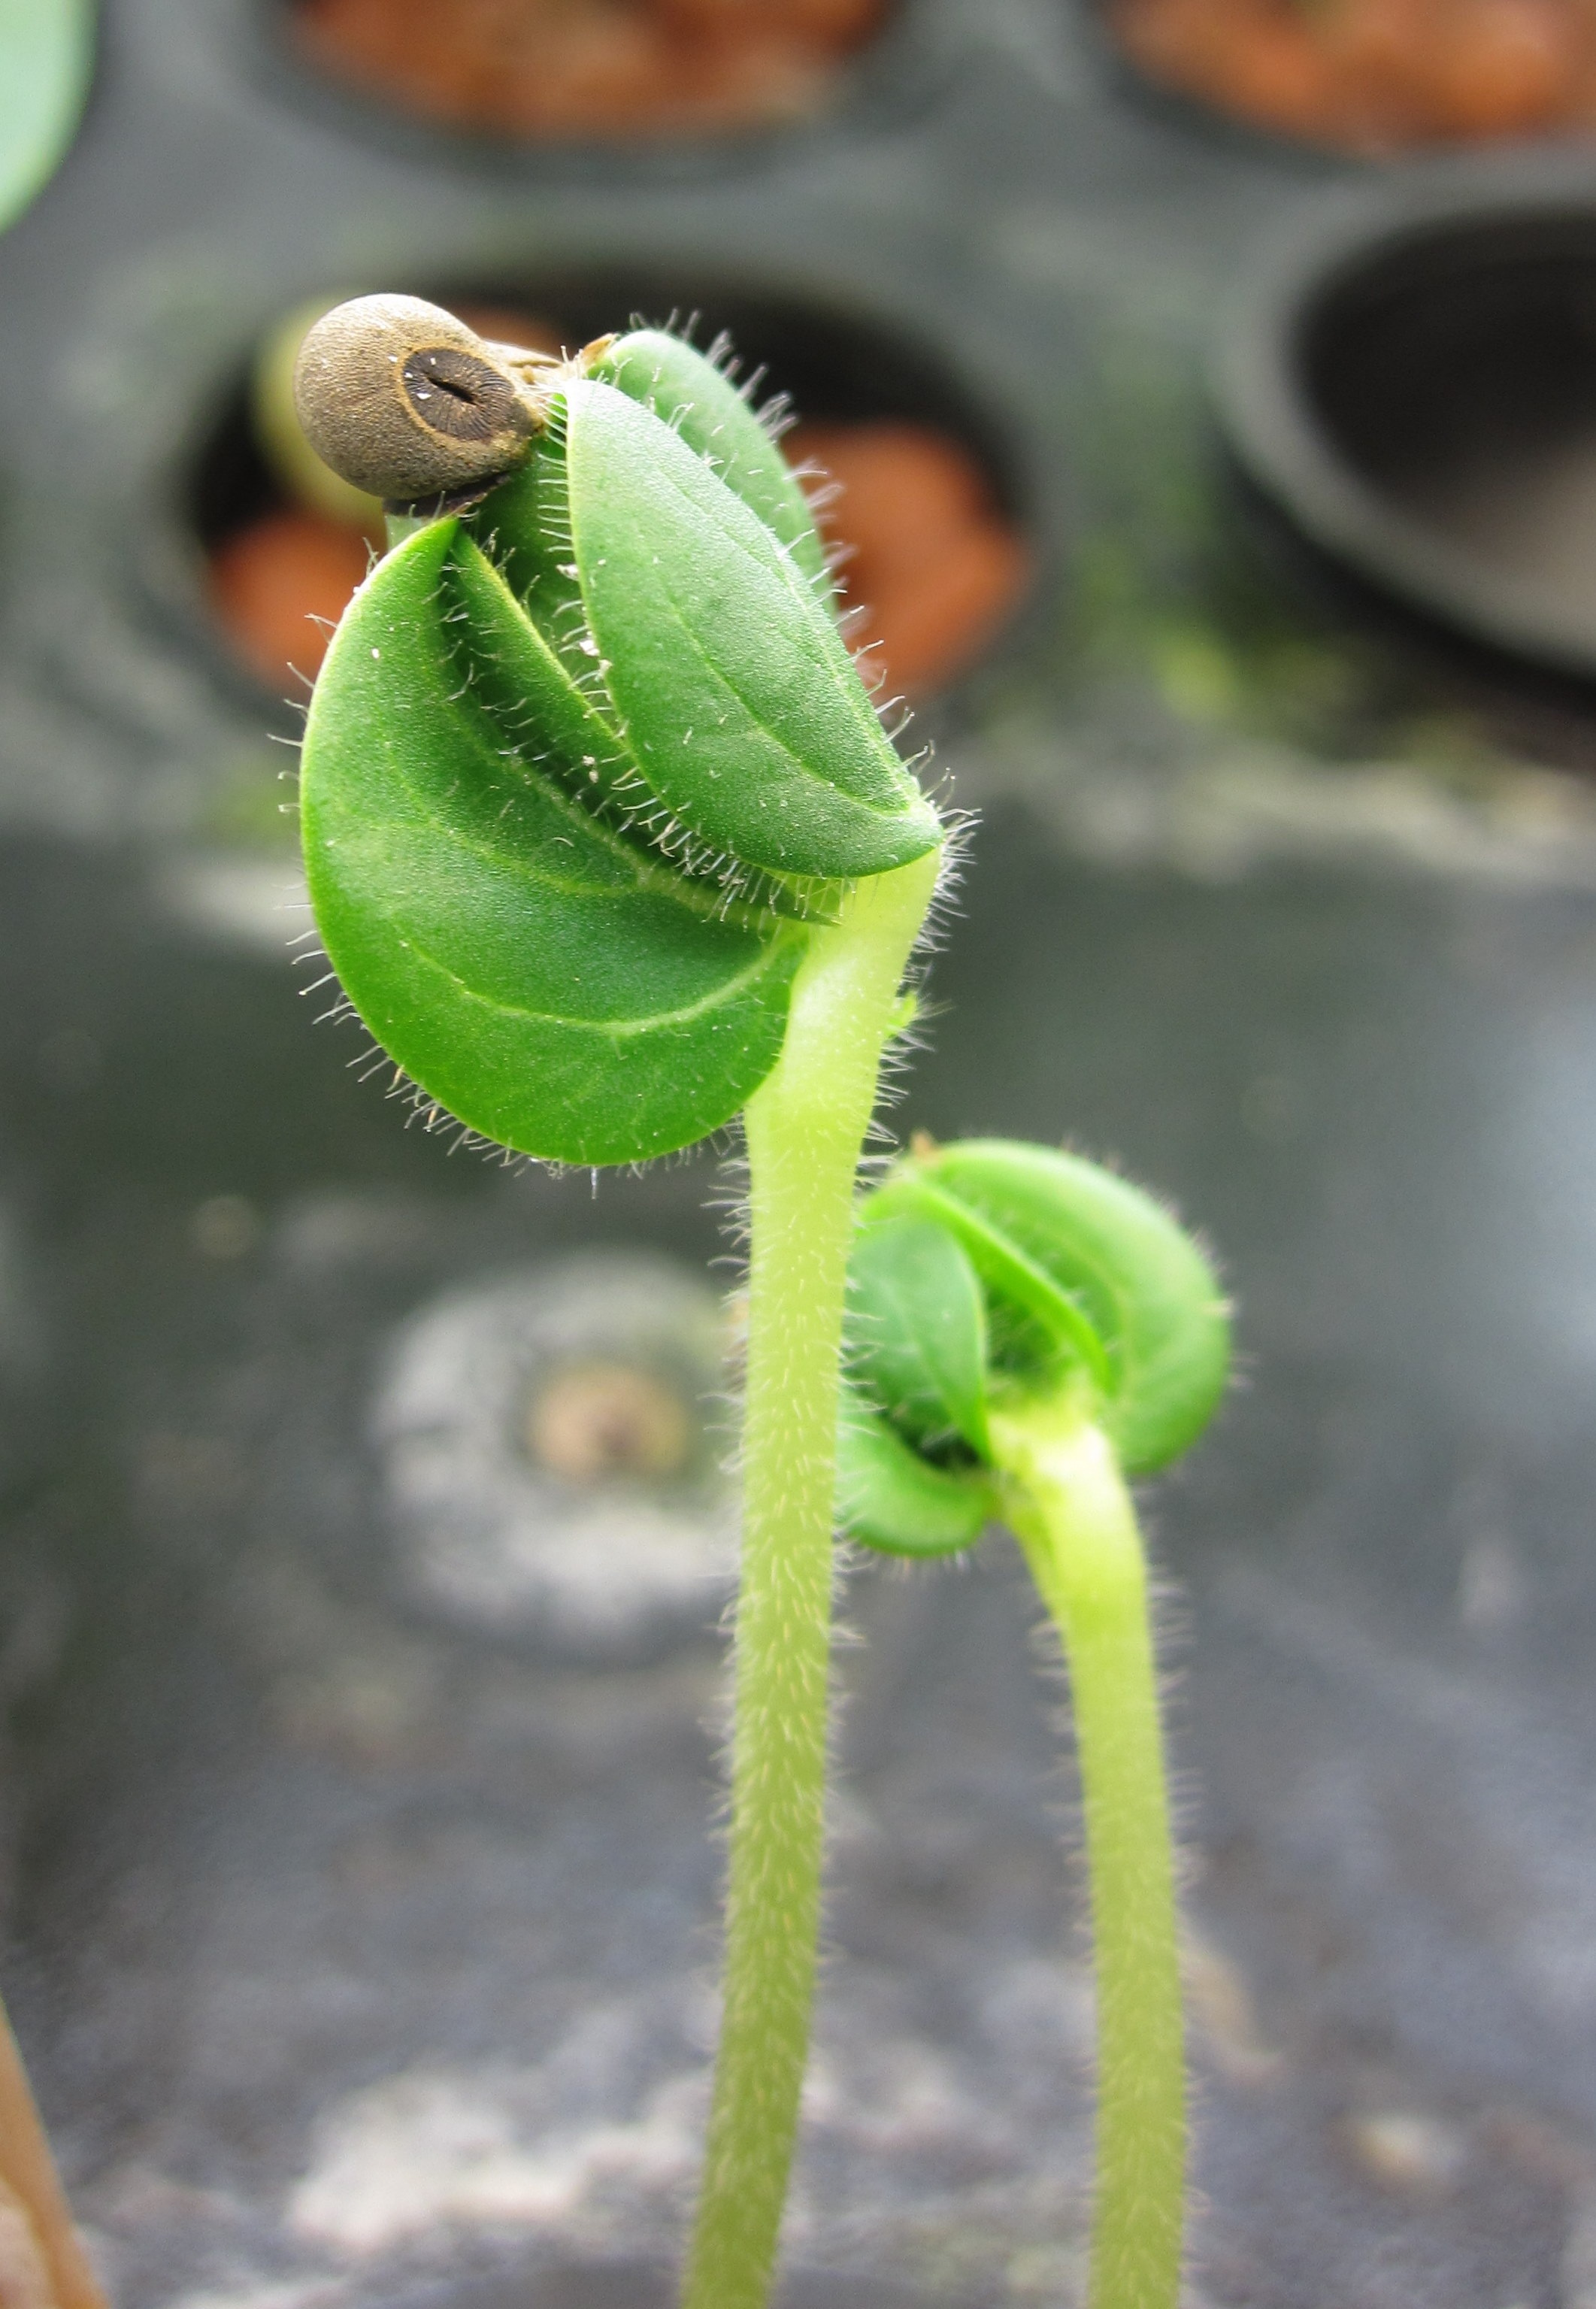
nature, plant, technology, leaf, flower, green, produce, botany, agriculture, okra, flora, seedling, close up, bud, macro photography, cultivate, flowering plant, hydroponic, plant stem, land plant